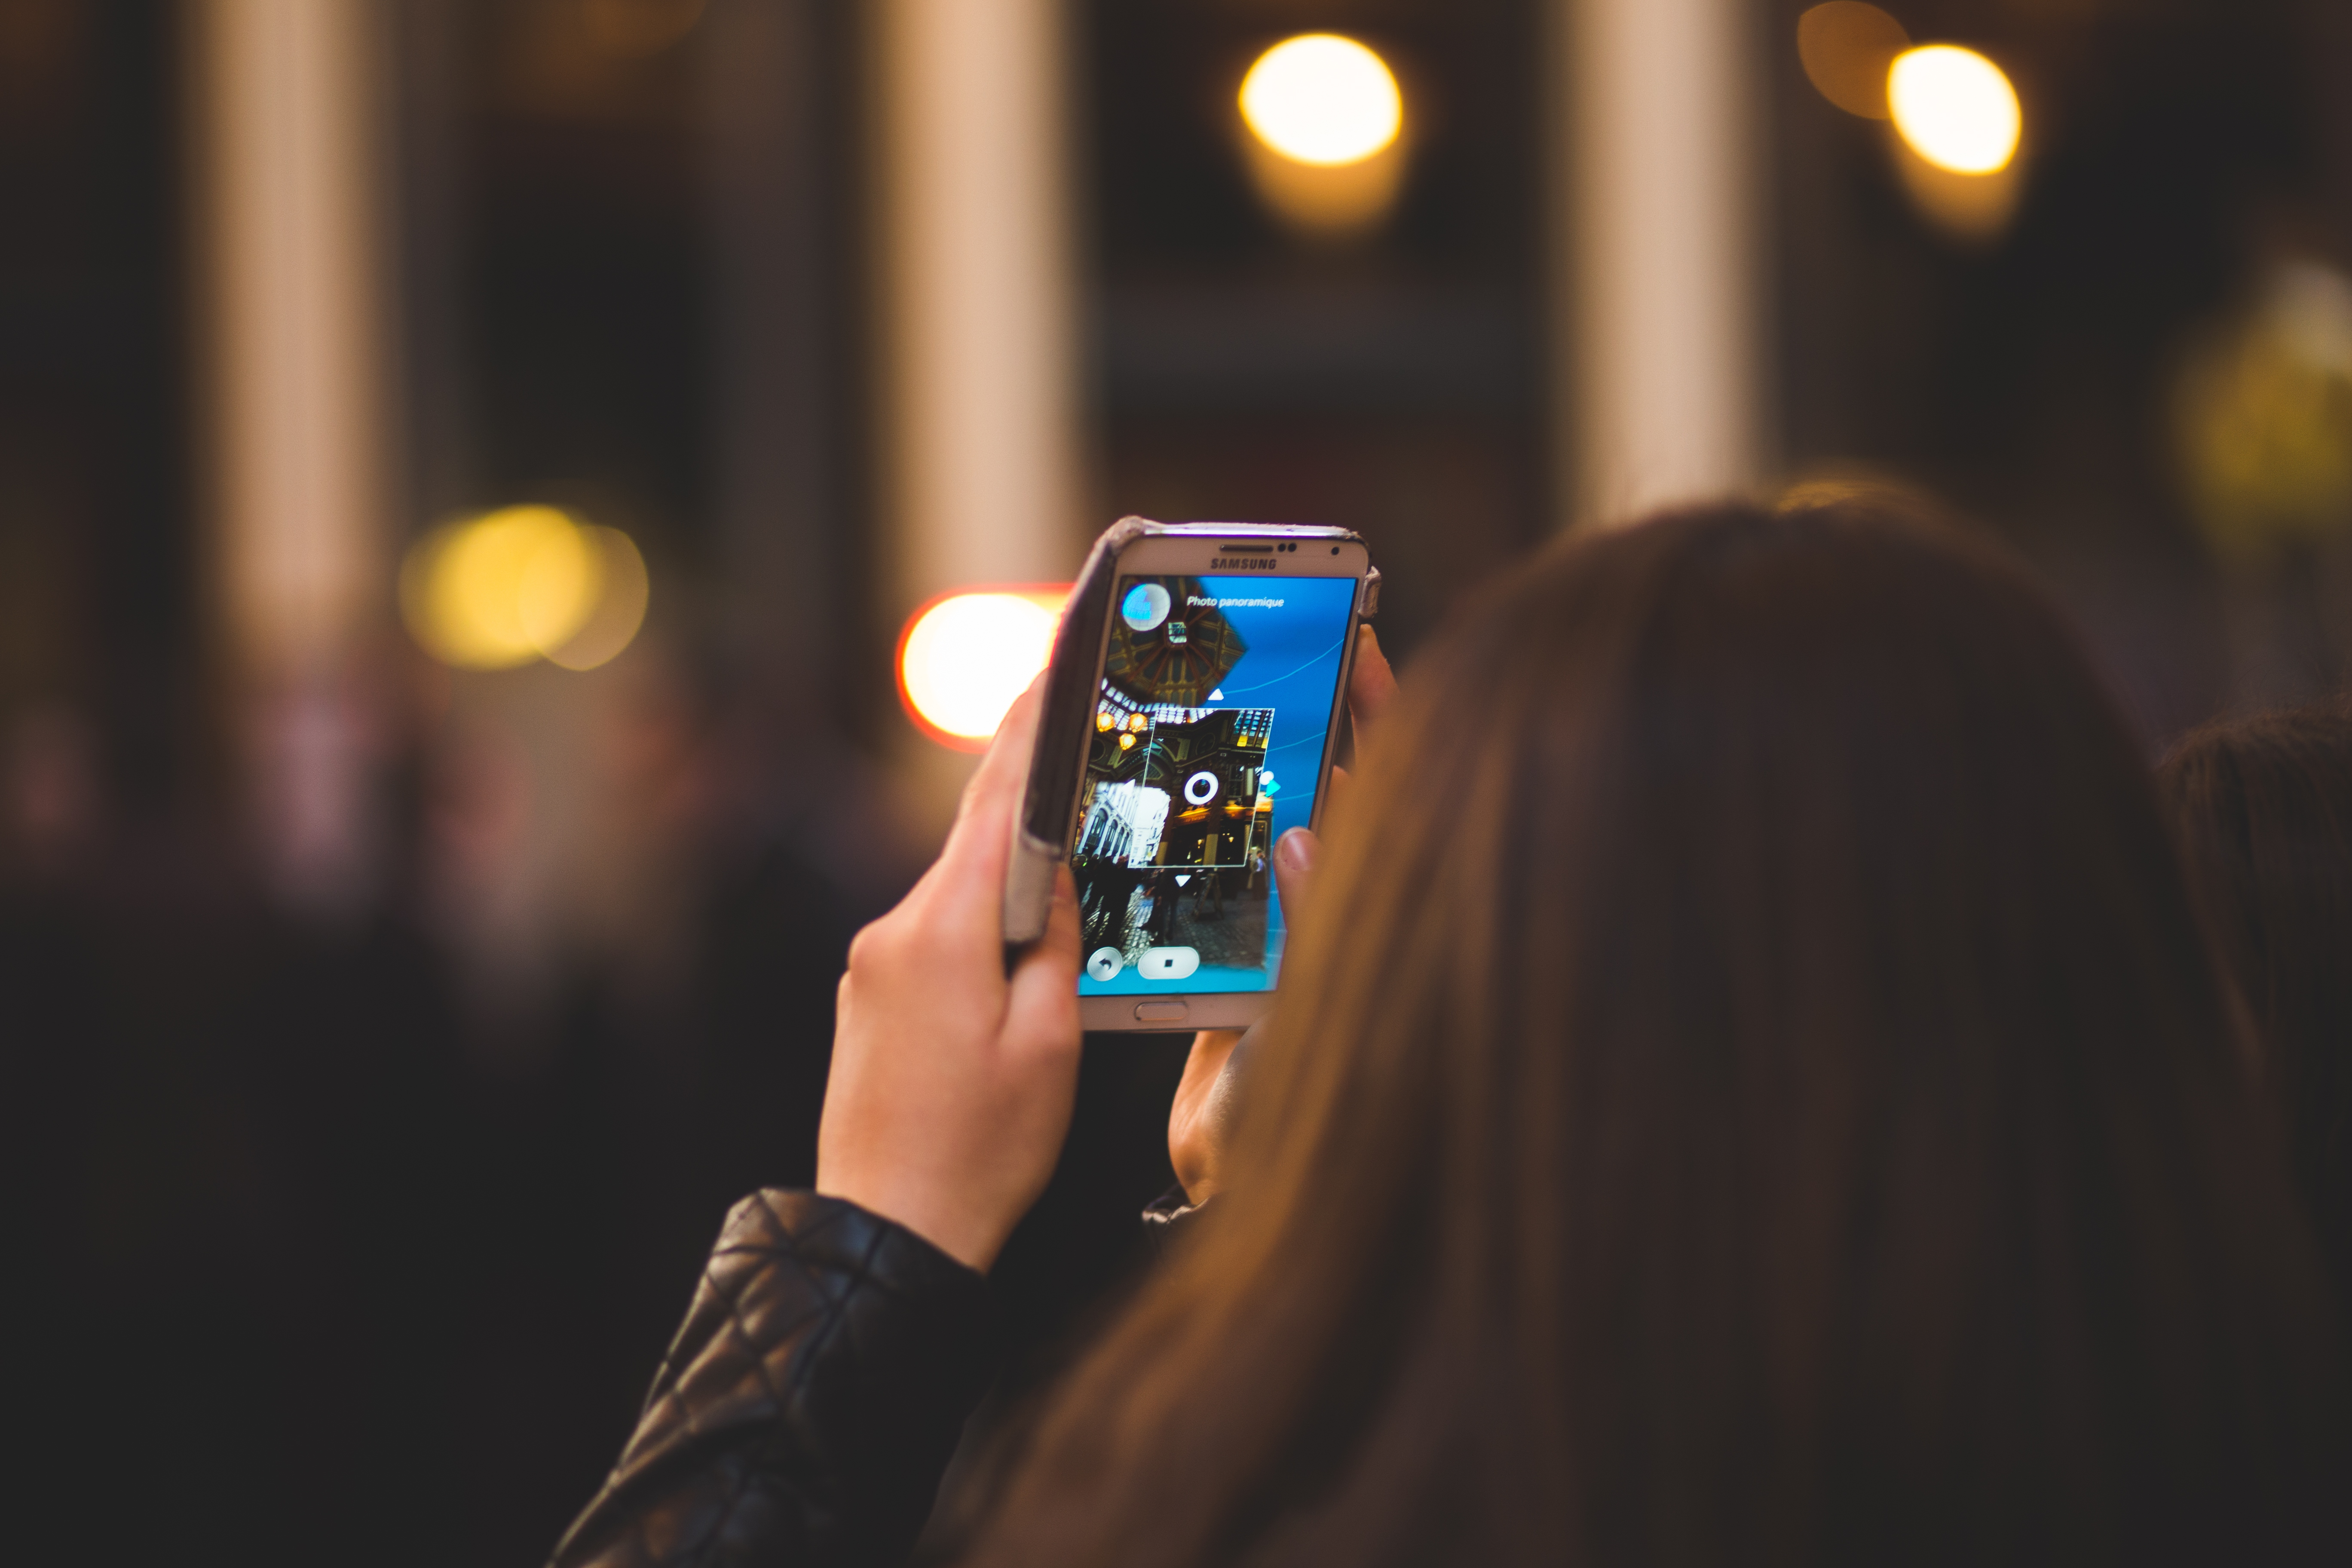
gadget, photography, technology, hand, cameras optics, finger, camera, smartphone, electronics, electronic device